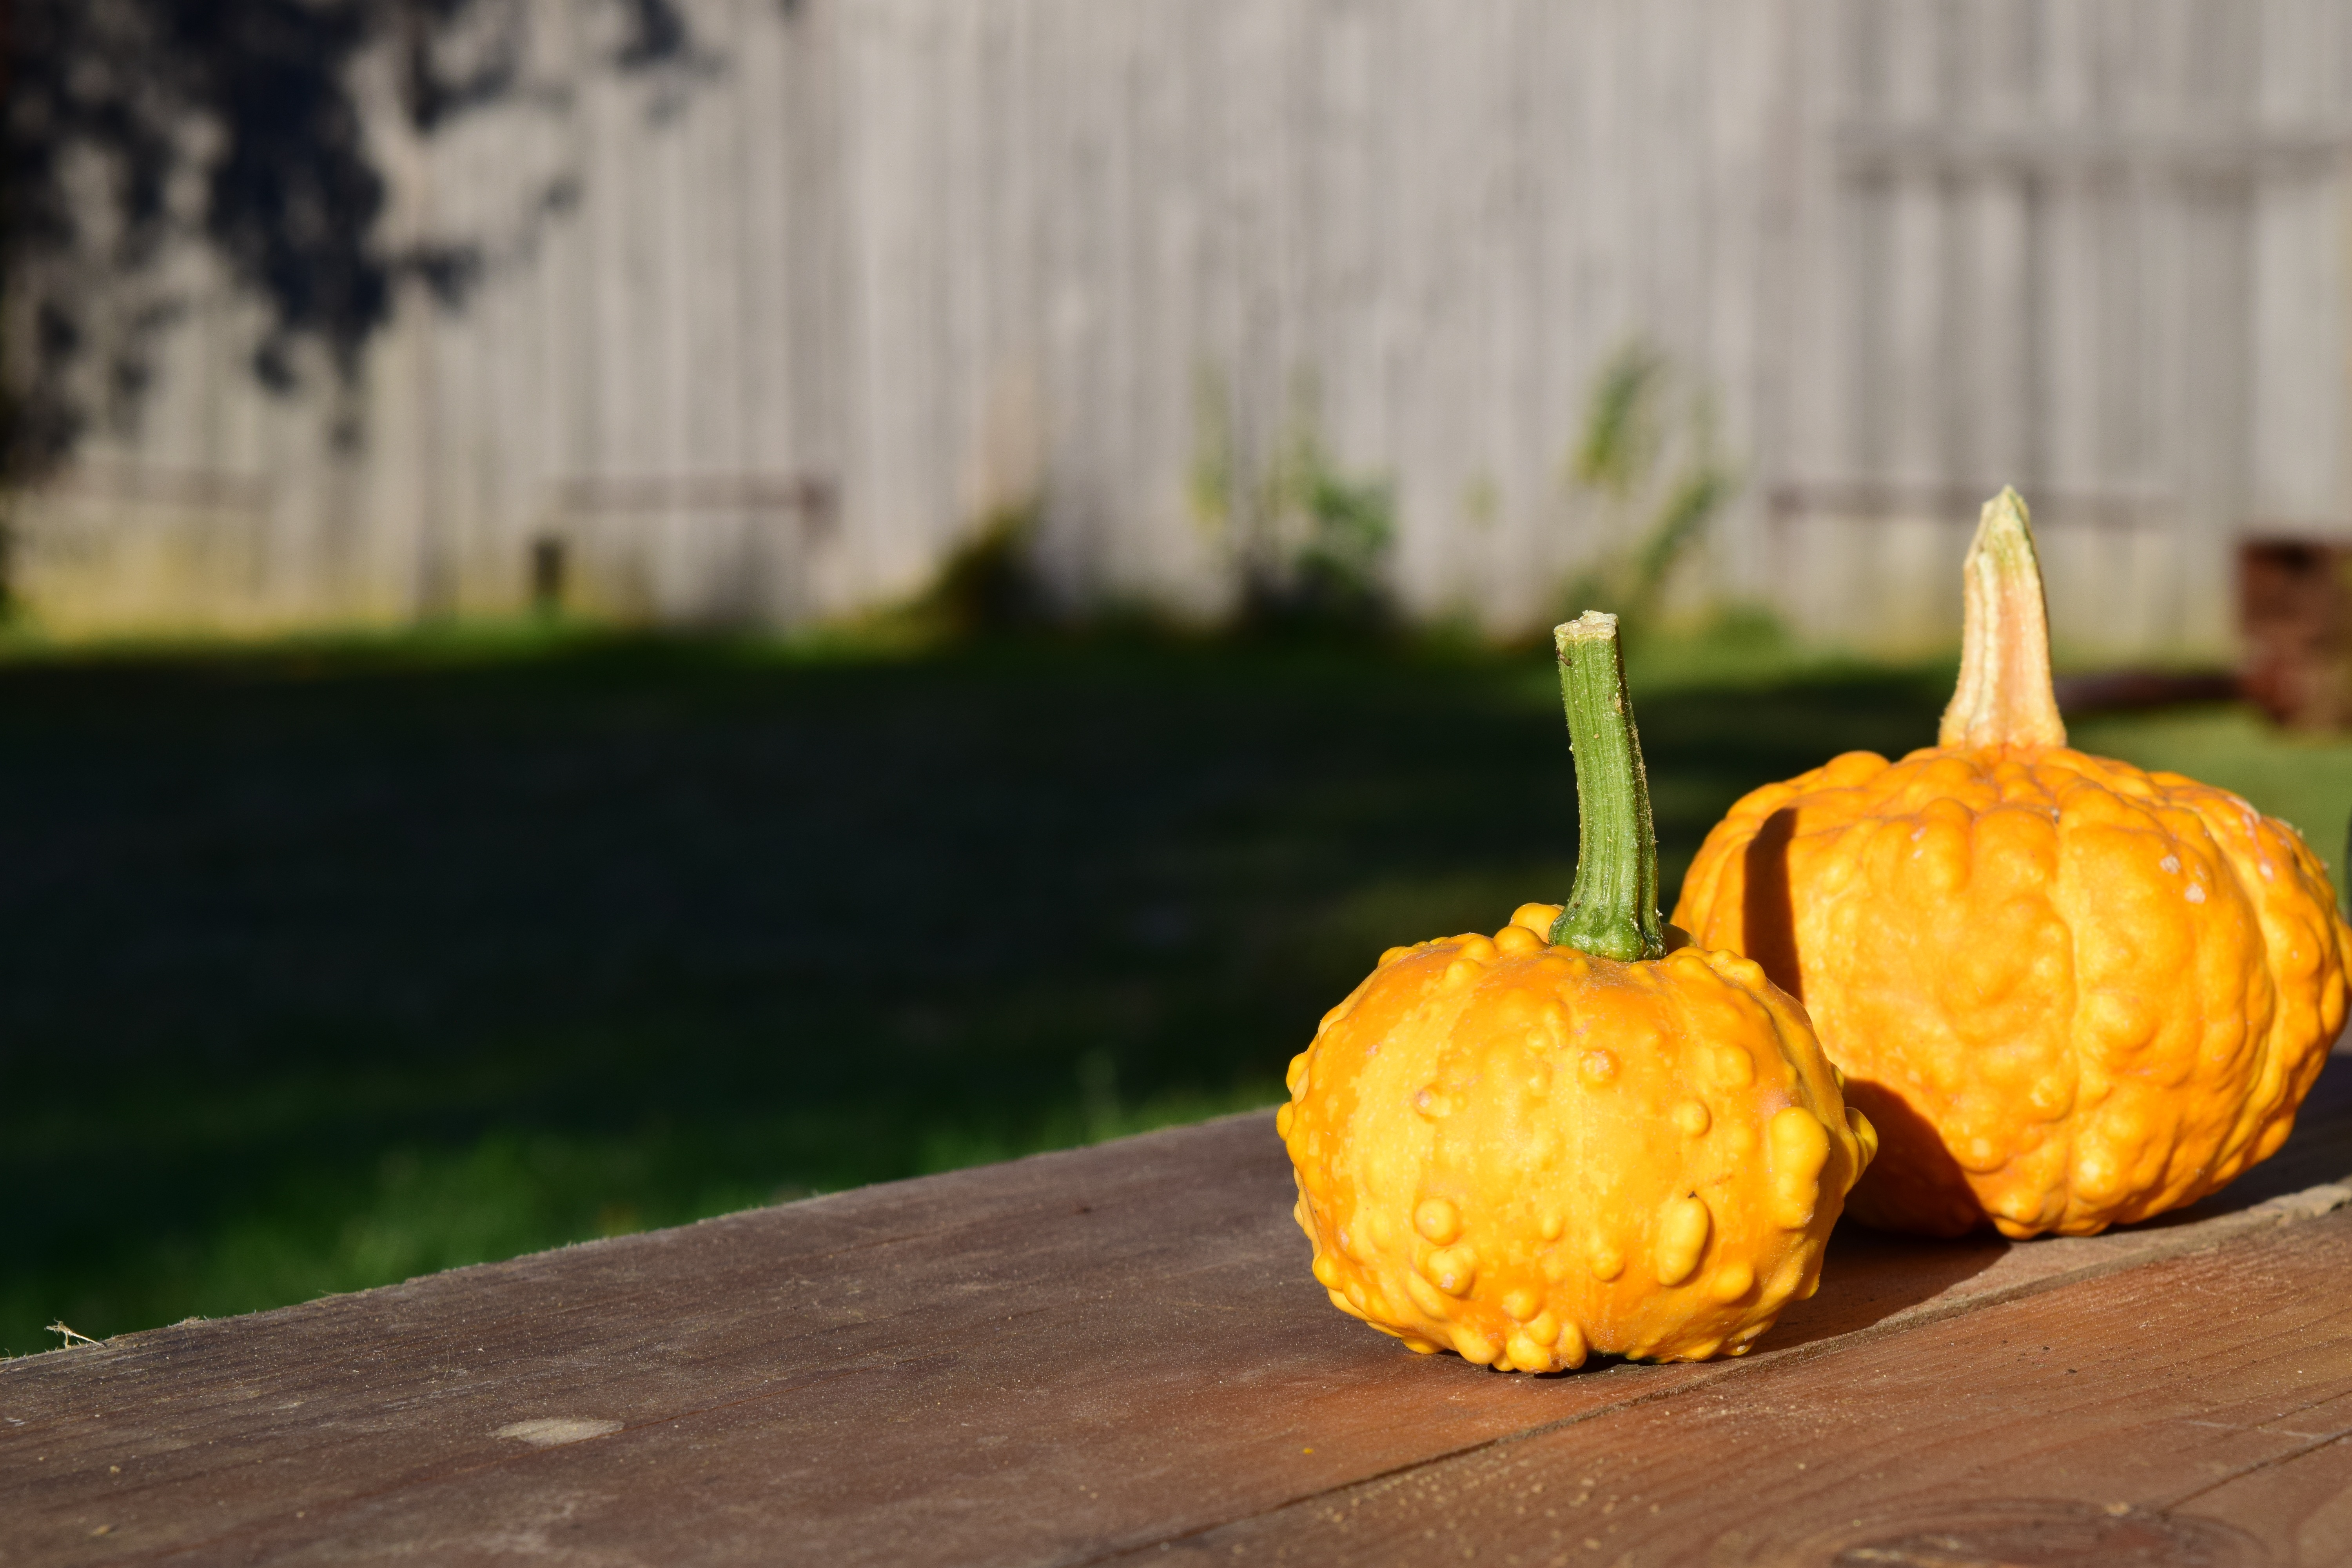
plant, leaf, flower, decoration, rural, food, harvest, produce, vegetable, autumn, pumpkin, halloween, yellow, agriculture, map, gourd, ornament, postcard, beautiful, carving, late summer, greeting card, pumpkins, cucurbita, decorative squashes, flowering plant, land plant